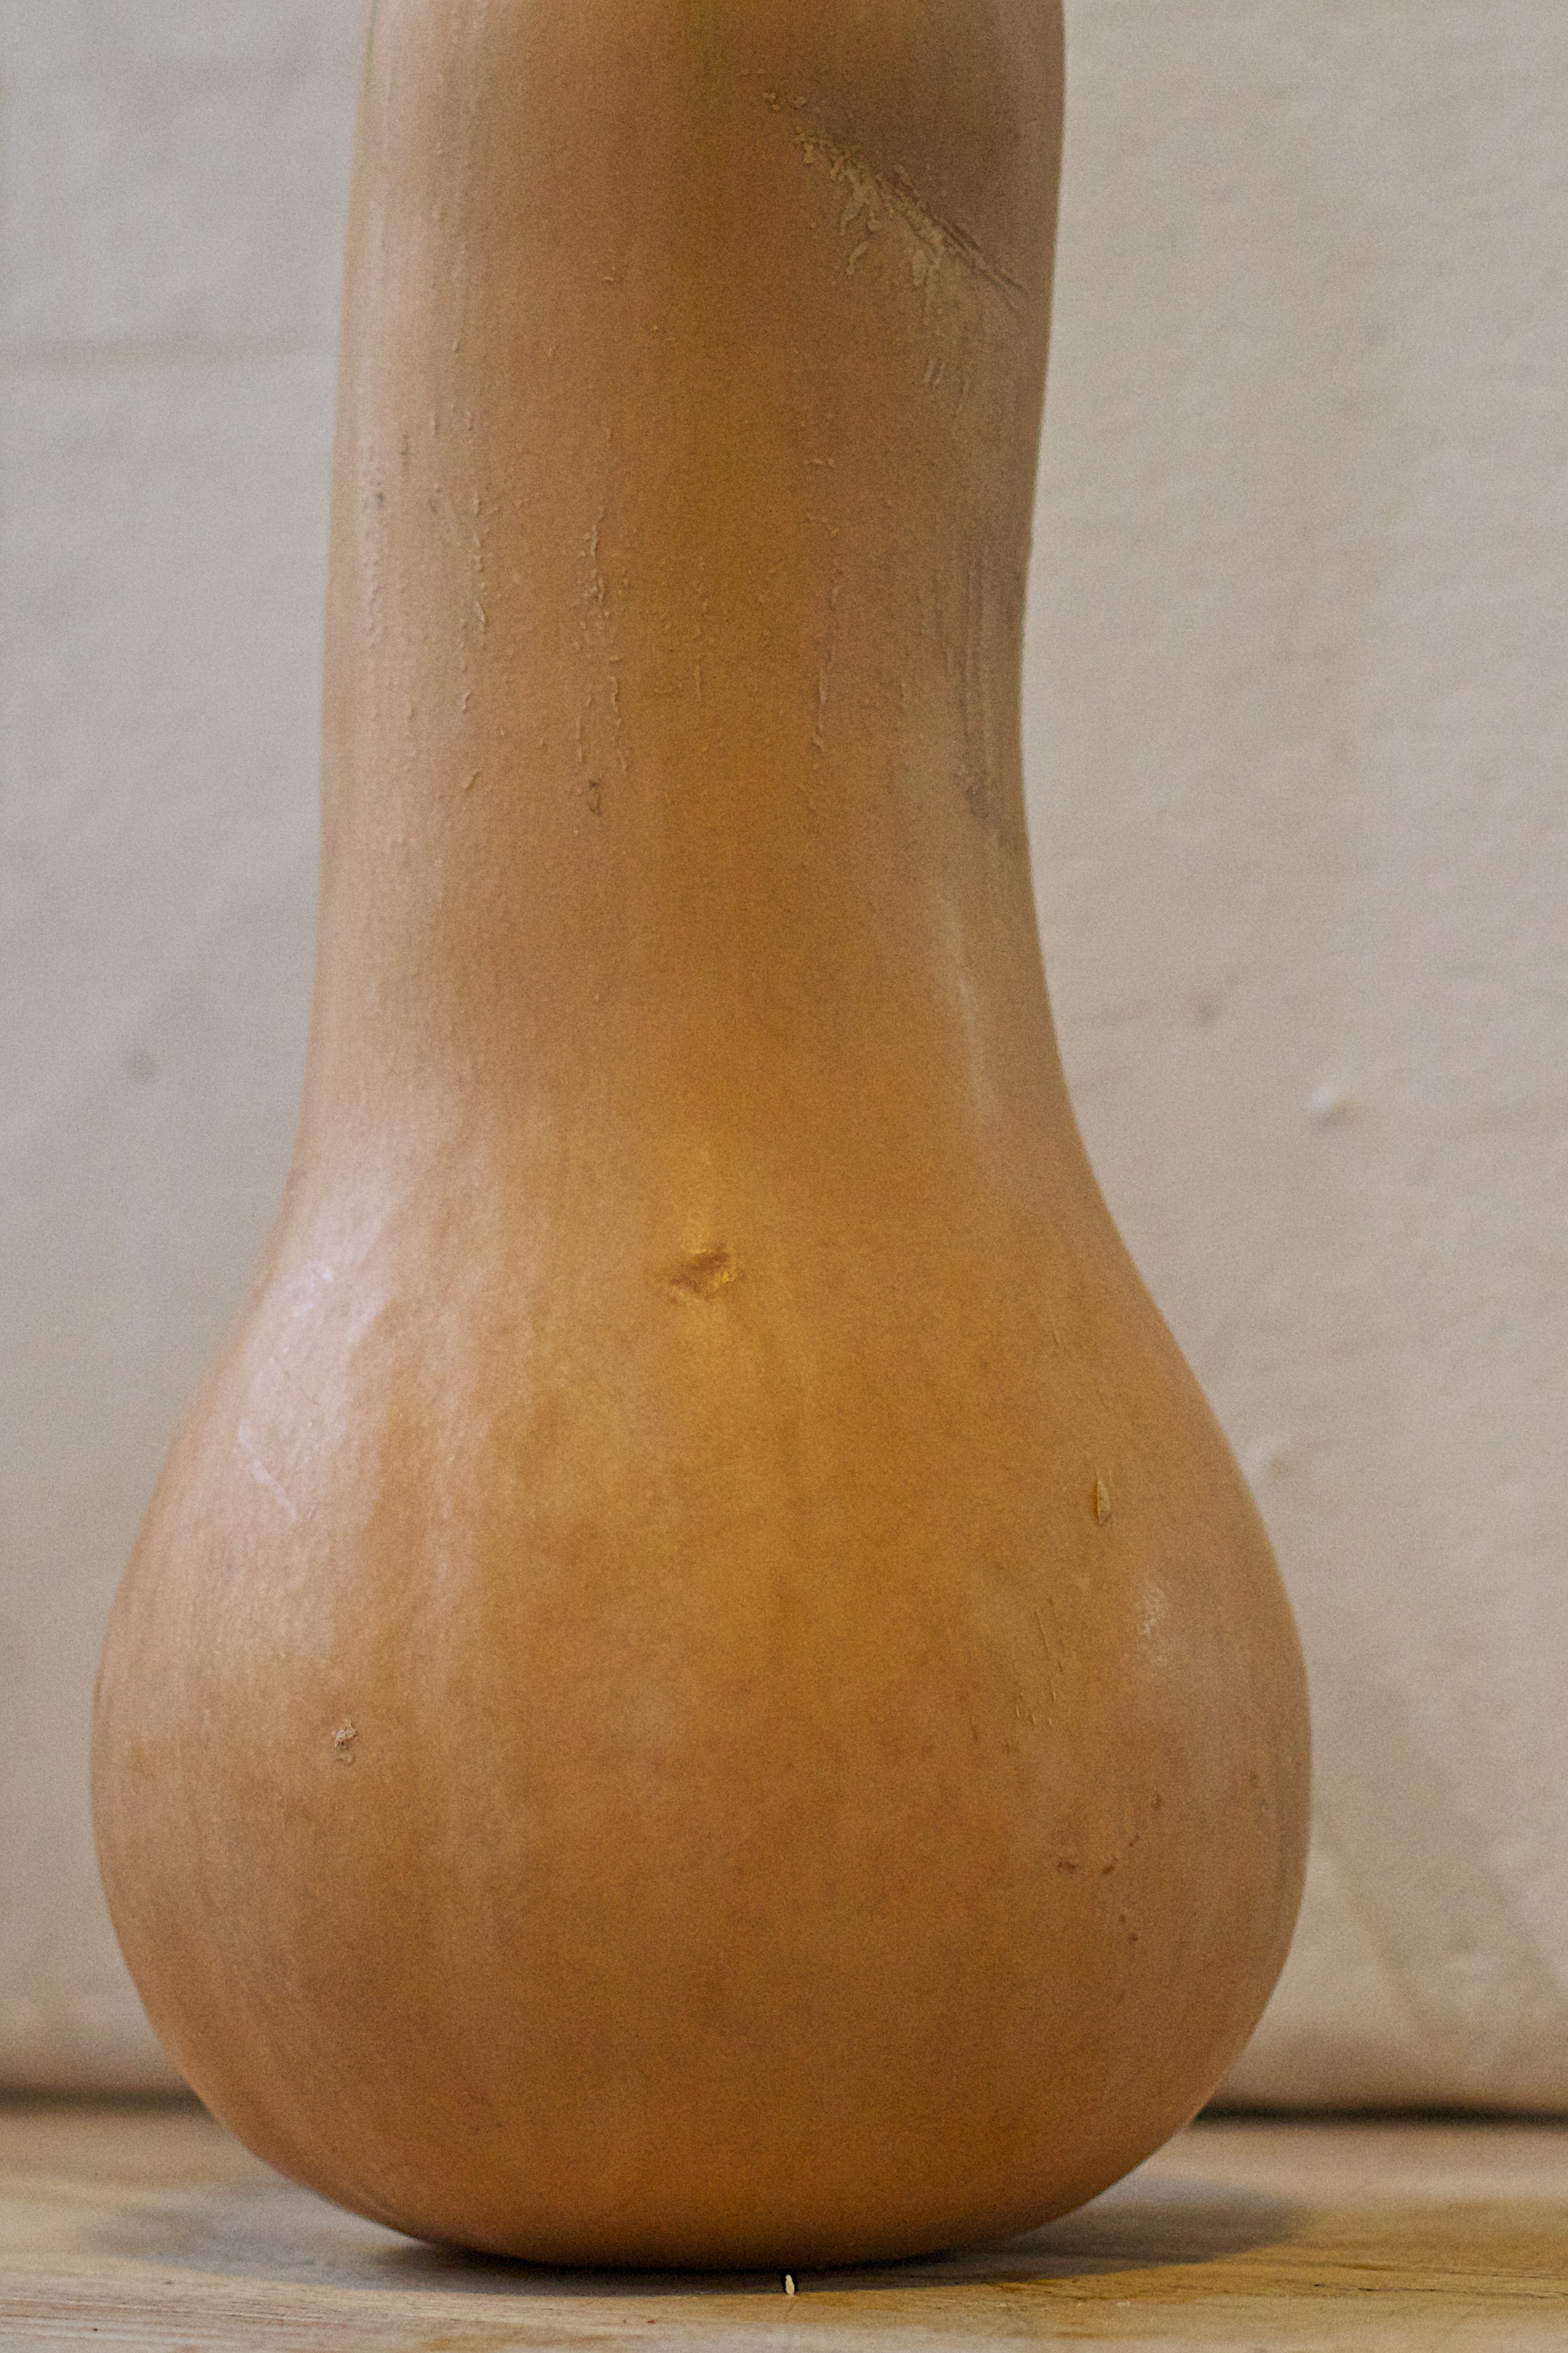
wood, vase, produce, vegetable, ceramic, pottery, gourd, art, dailyshoot, outdoor shoe